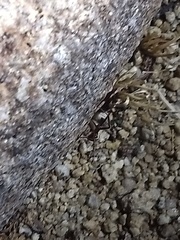
Species: Lactrodectus_hesperus